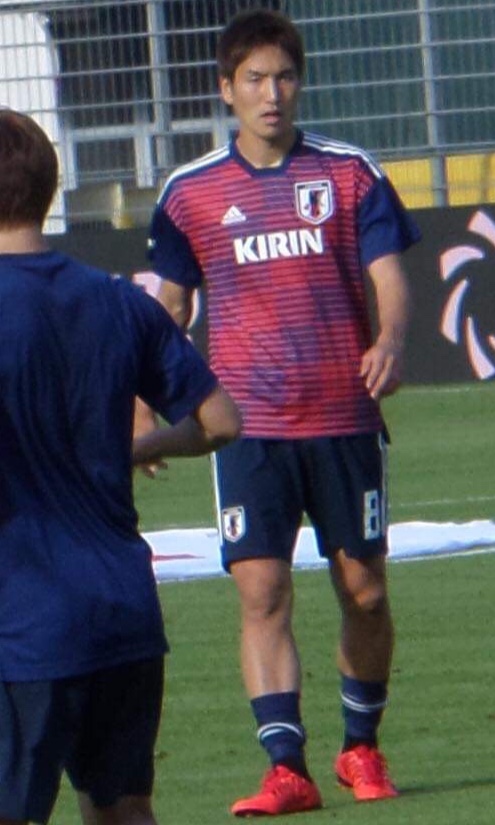
เก็งกิ ฮารางูจิ

|name=เก็งกิ ฮารางูจิ
|image=Genki Haraguchi Japan 2018.jpg
|fullname=เก็งกิ ฮารางูจิ
|birth_place=คูมางายะ, ประเทศญี่ปุ่น
|position=กองกลาง
|years1=2008–2014|clubs1=อูราวะ เรดไดมอนส์|caps1=167|goals1=33
|years2=2014–2017|clubs2=แฮร์ทา เบเอ็สเซ|caps2=91|goals2=4
|years3=2018|clubs3=ฟอร์ทูนาดึสเซิลดอร์ฟ|caps3=13|goals3=1
|years4=2018–|clubs4=ฮันโนเฟอร์ 96|caps4=22|goals4=0
|nationalyears1=2011–|nationalteam1=ฟุตบอลทีมชาติญี่ปุ่น|ประเทศญี่ปุ่น|nationalcaps1=49|nationalgoals1=10
เก็งกิ ฮารางูจิ () เป็นนักฟุตบอลชาวญี่ปุ่น ปัจจุบันเล่นให้กับฮันโนเฟอร์ 96และฟุตบอลทีมชาติญี่ปุ่น|ทีมชาติญี่ปุ่นในตำแหน่งกองกลาง
==สถิติอาชีพ==
National Football Teams
==อ้างอิง==
== แหล่งข้อมูลอื่น ==
*
หมวดหมู่:นักฟุตบอลชาวญี่ปุ่น
หมวดหมู่:บุคคลจากคูมางายะ